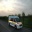
Label: ambulance